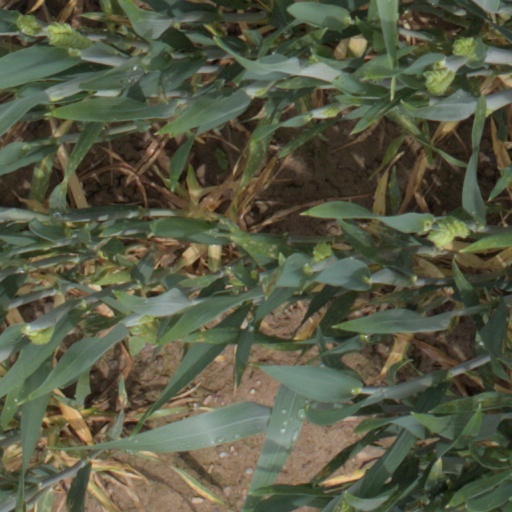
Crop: wheat